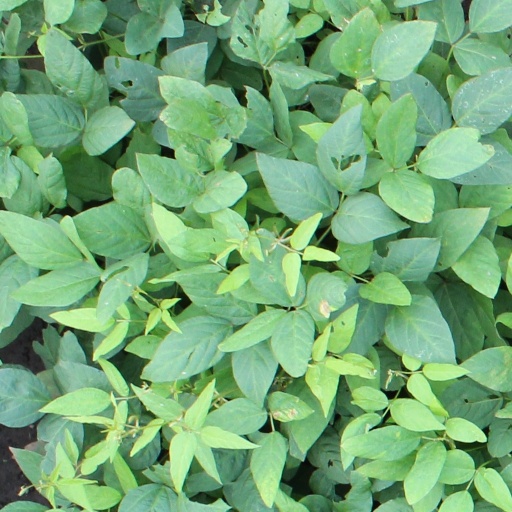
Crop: soybean